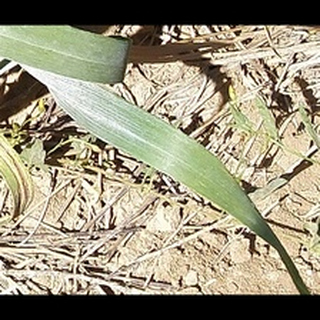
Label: healthy_wheat